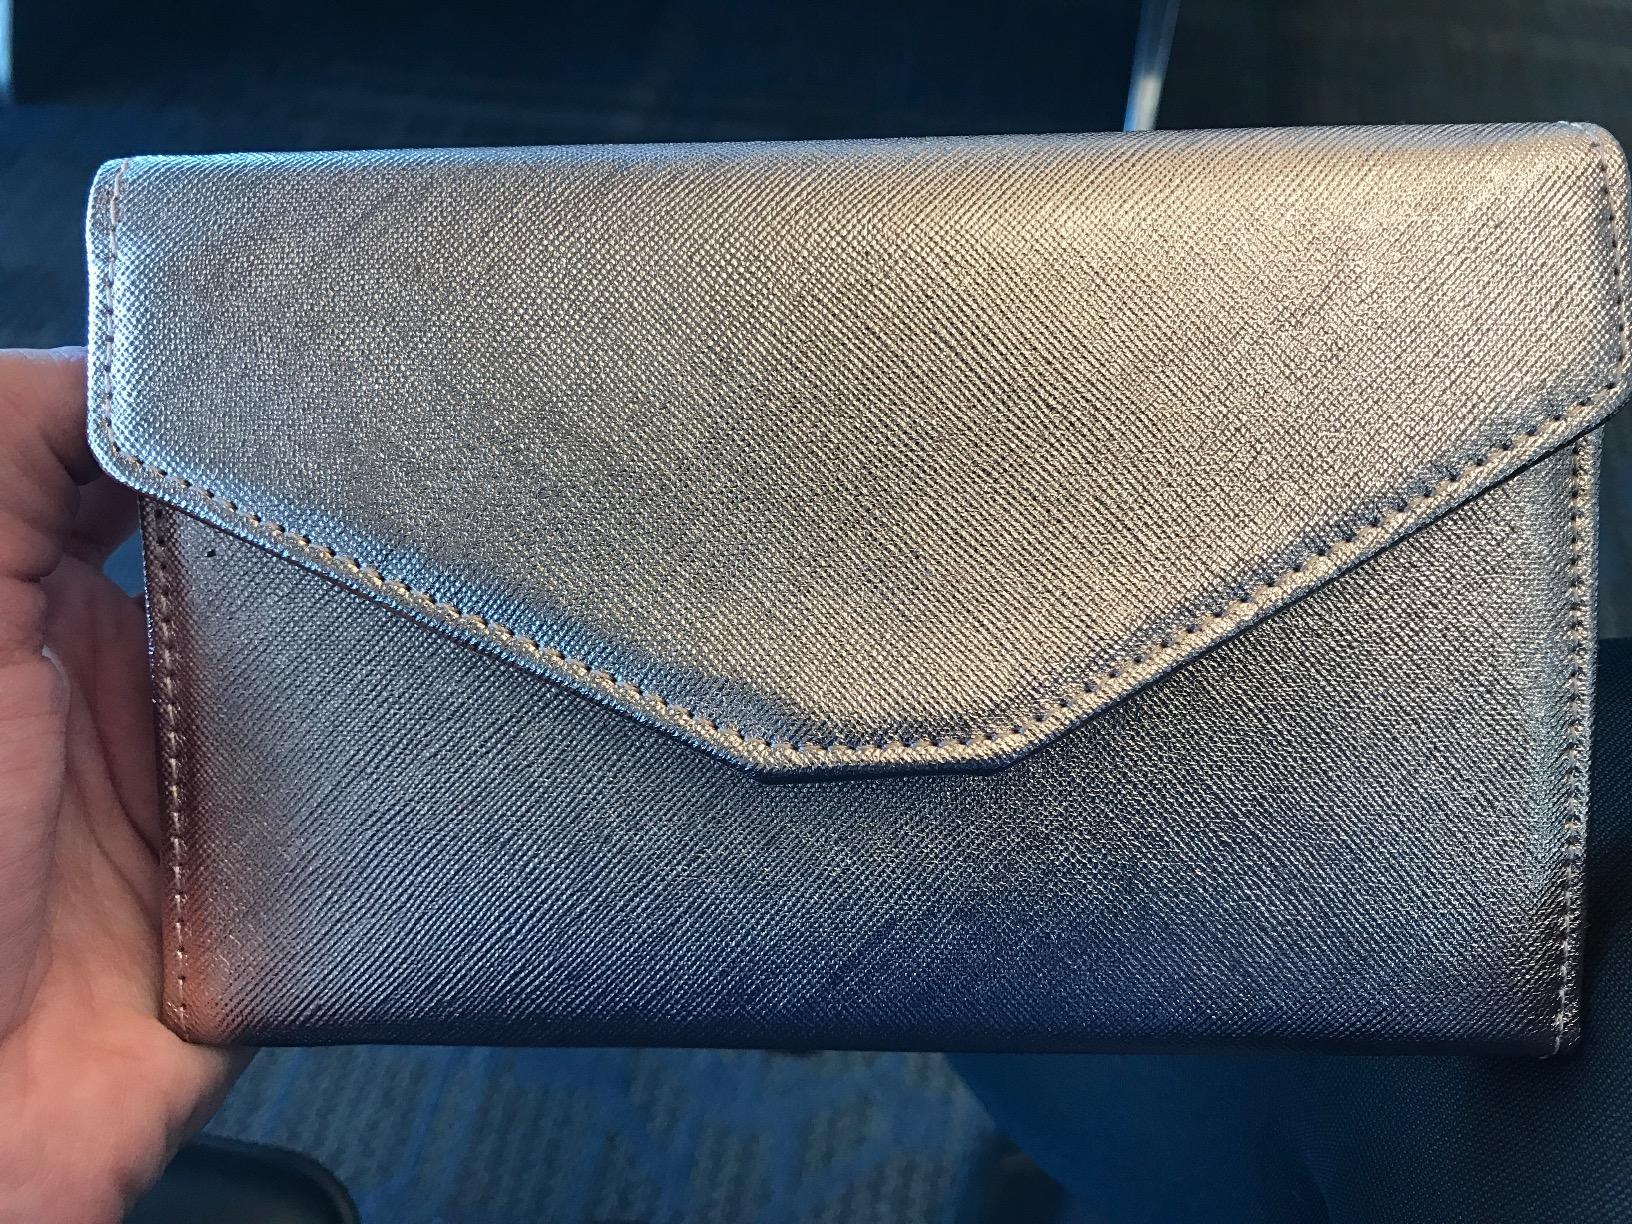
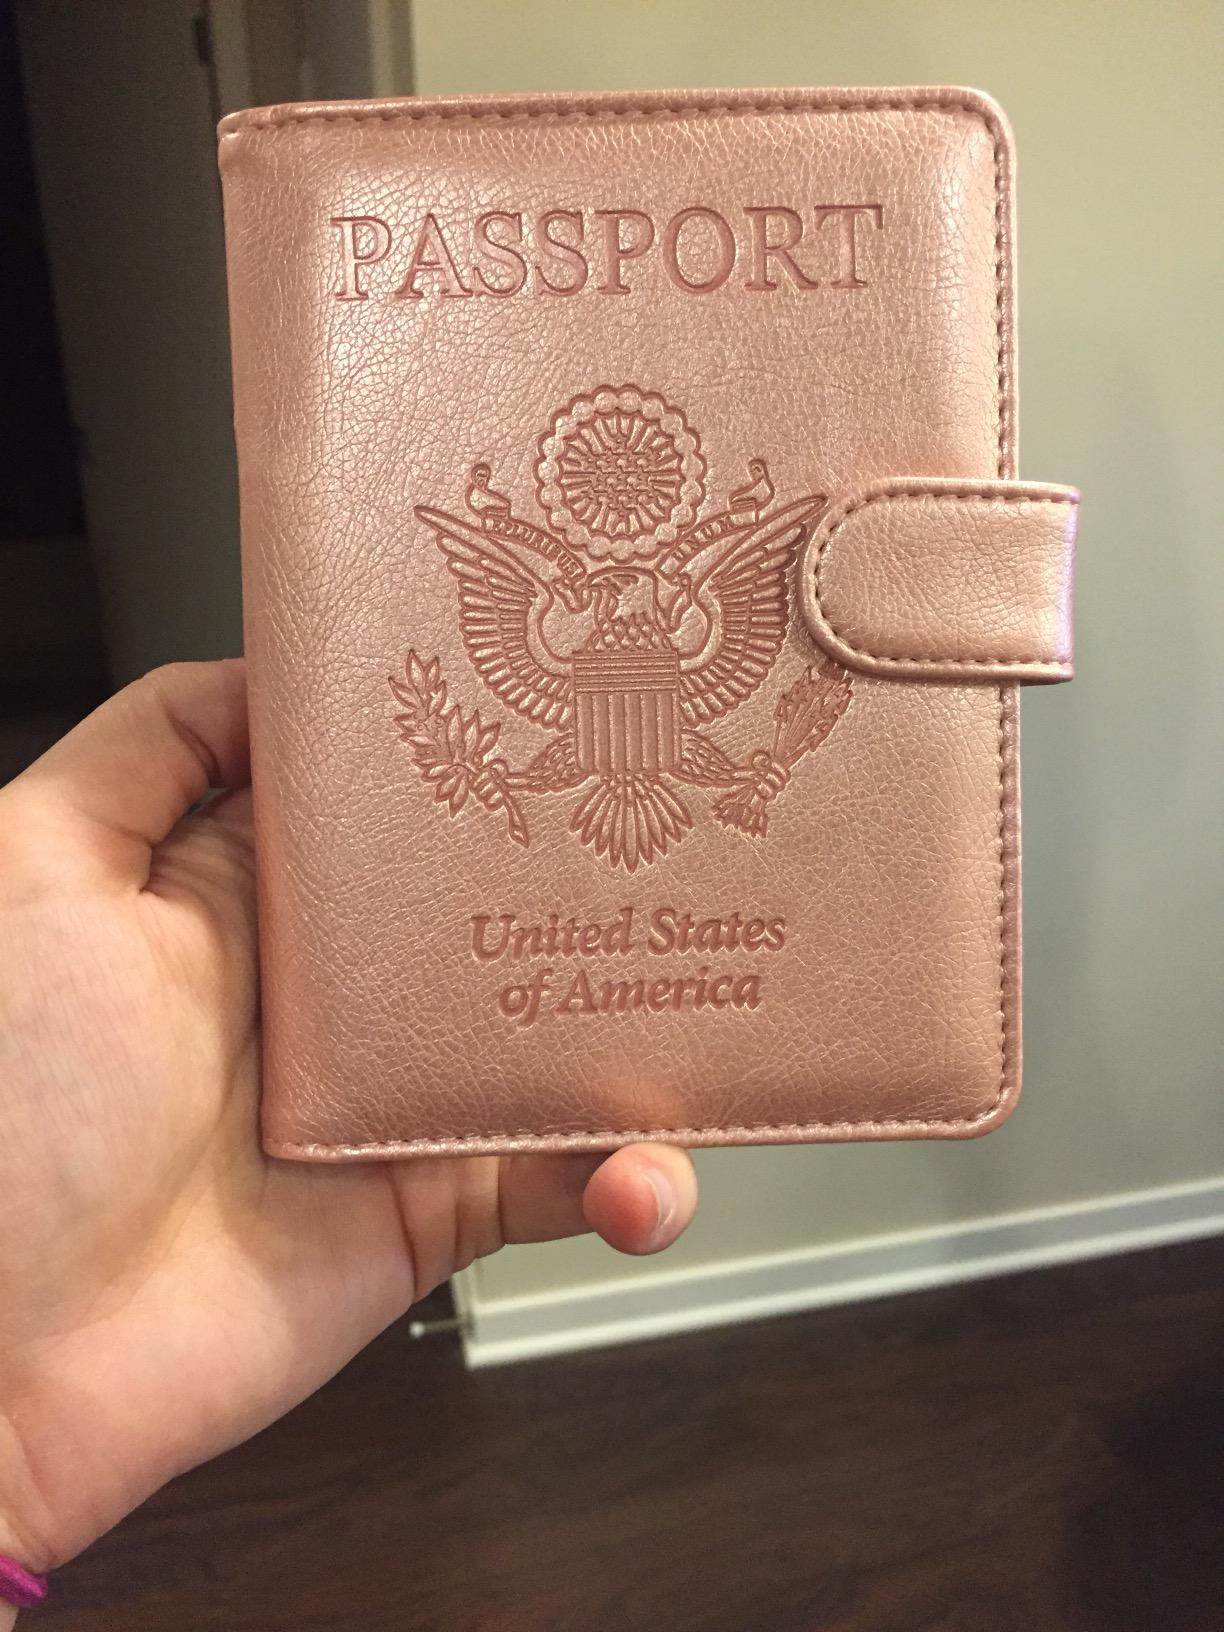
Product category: accessories_wallet
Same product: no